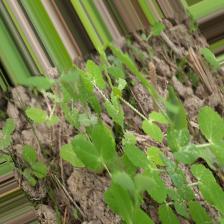
Label: Powdery Mildew